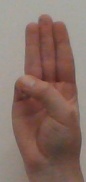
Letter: thaa